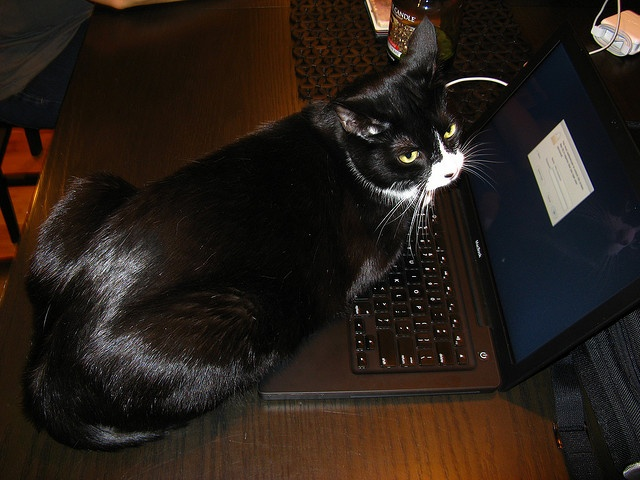
A black and white cat is sitting in front of a laptop that is on a desk.
a cat laying on the keys of a laptop
A cat looking angry as it is laying on top of a laptop.
A cat is looking at a laptop computer.
a black cat with yellow eyes and white face resting on a computer.